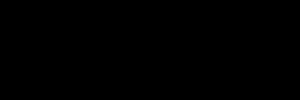
Albert Schweitzer né le 14 janvier 1875 à Kaysersberg et mort le 4 septembre 1965 à Lambaréné, est un médecin, pasteur et théologien protestant, philosophe et musicien alsacien.